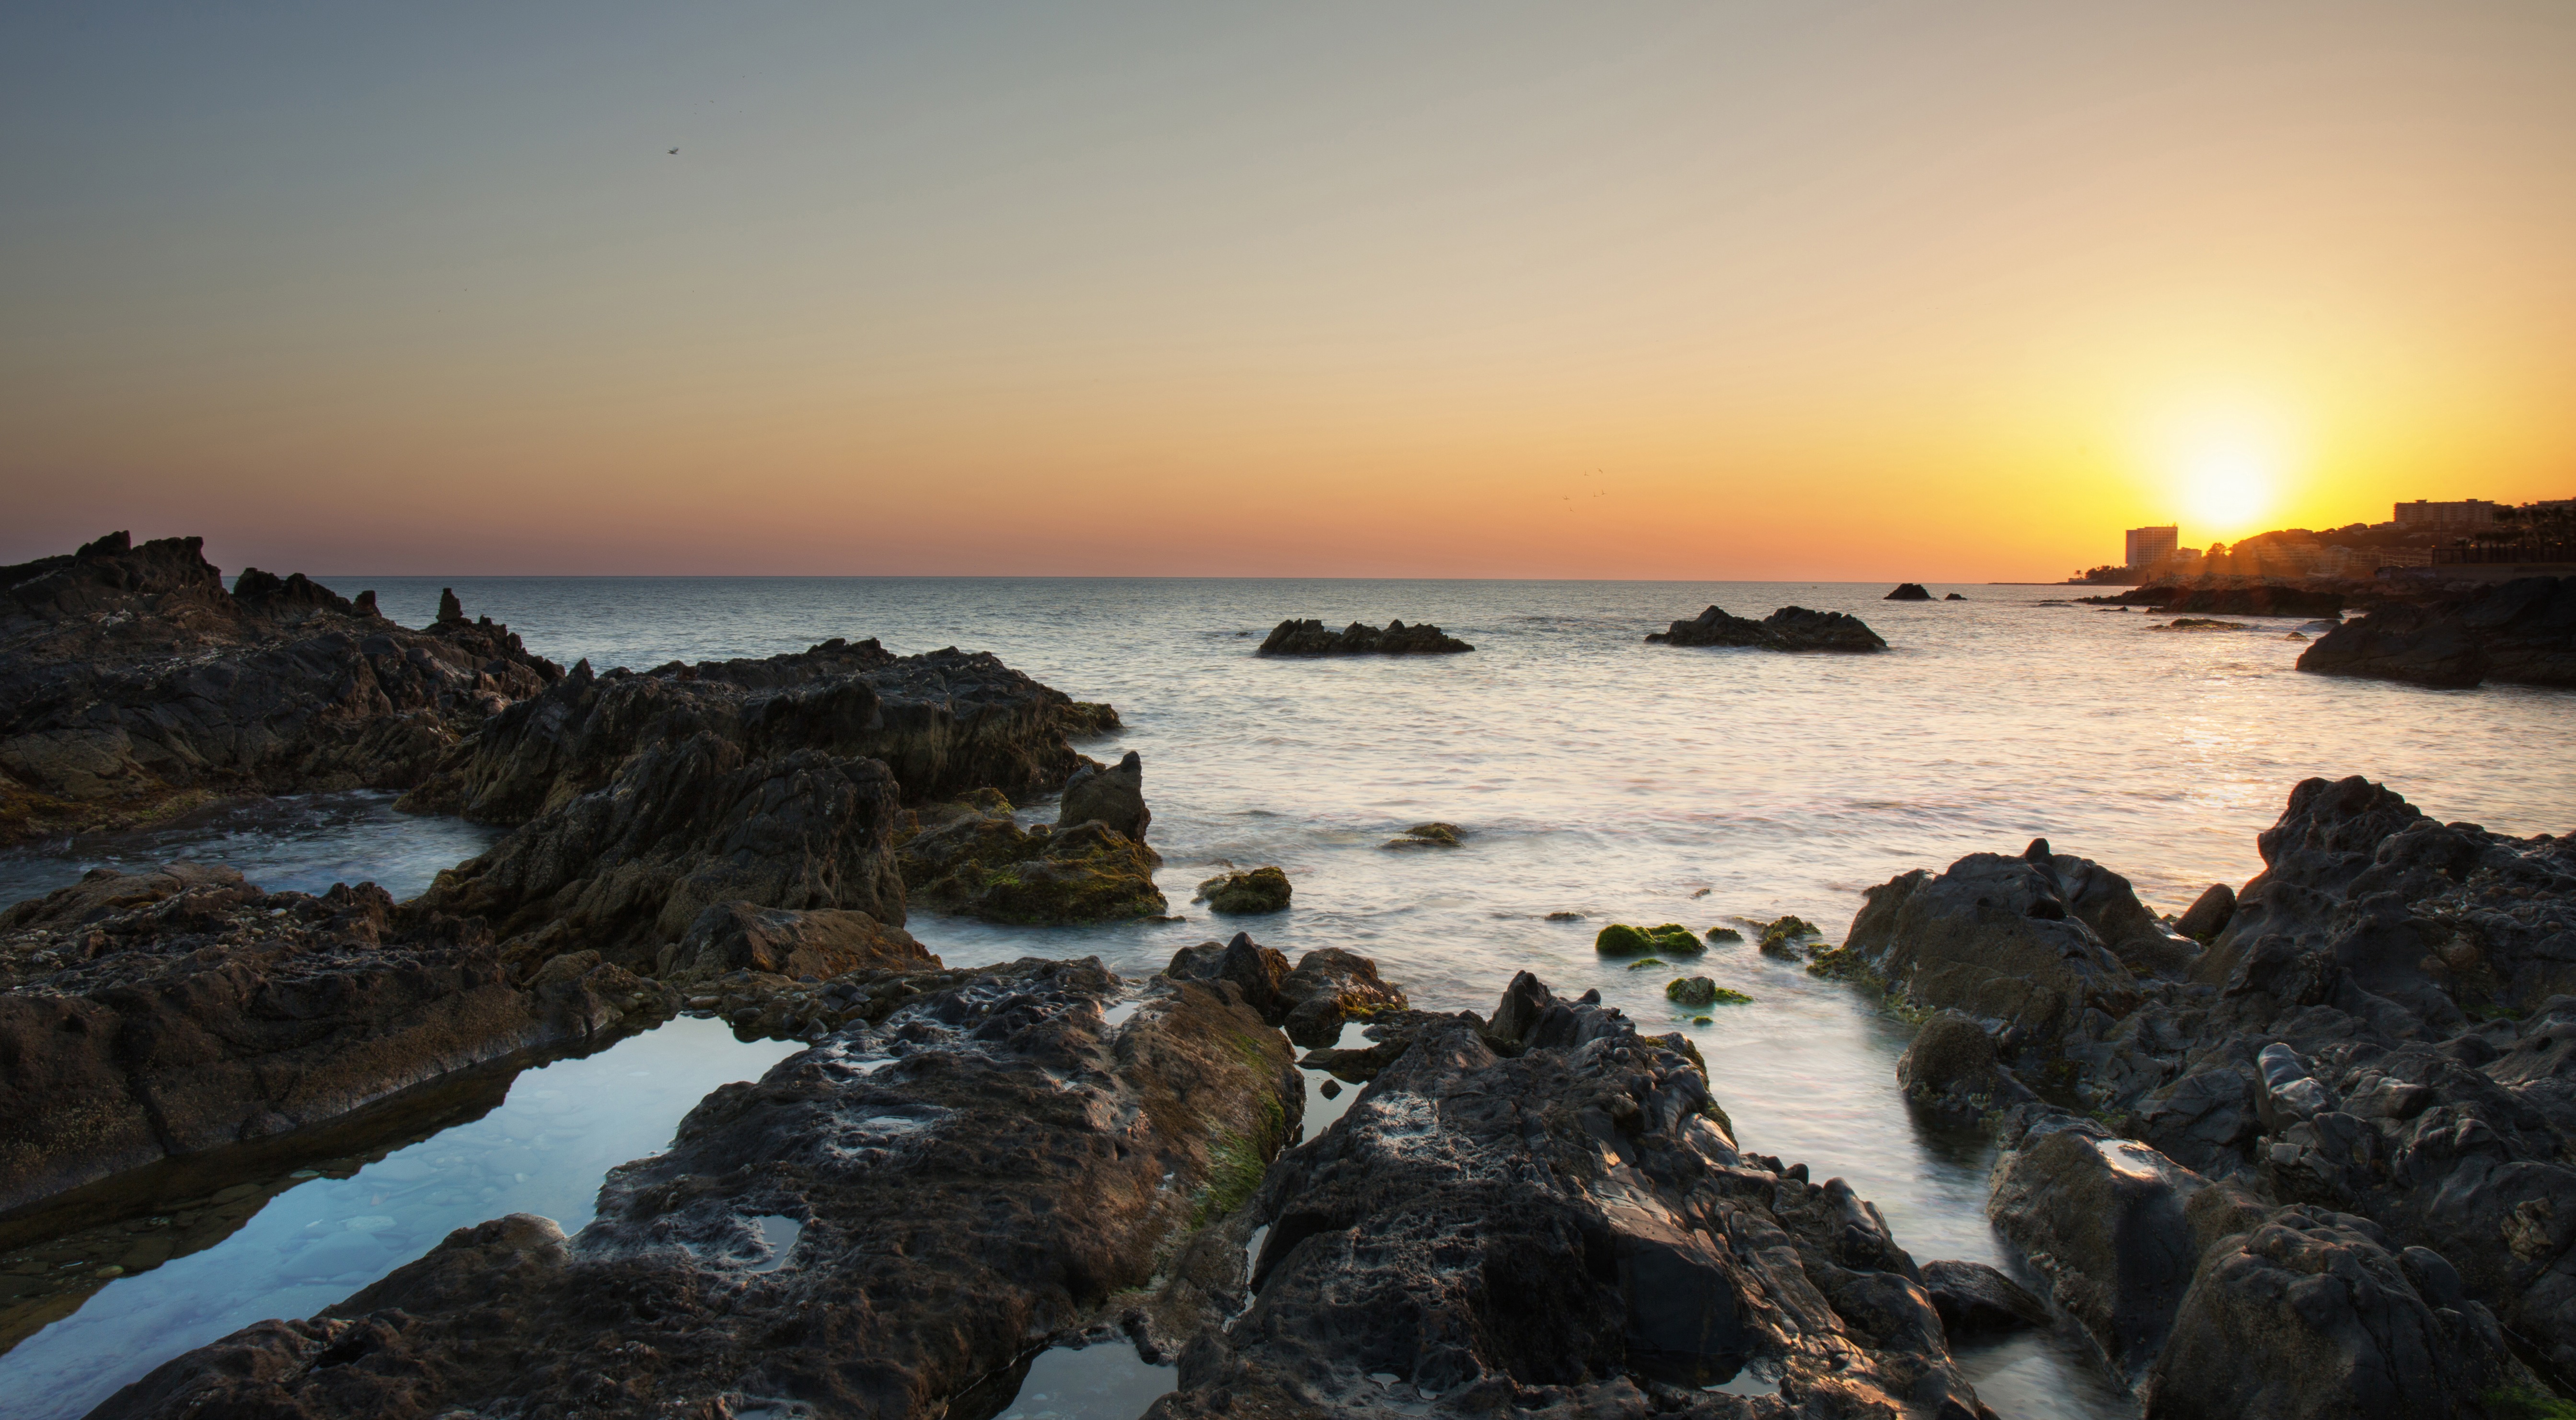
beach, sea, coast, water, rock, ocean, horizon, sky, sunrise, sunset, shore, wave, view, dawn, cliff, dusk, evening, cove, tower, holiday, bay, terrain, material, body of water, stones, spain, relaxation, andalusia, mood, mirroring, cape, morgenrot, costa del sol, wind wave